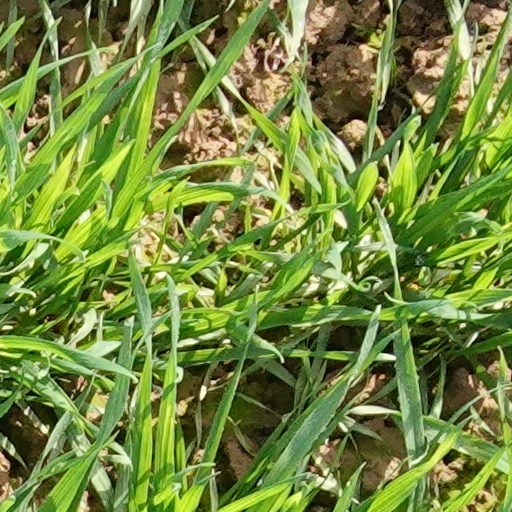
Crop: wheat